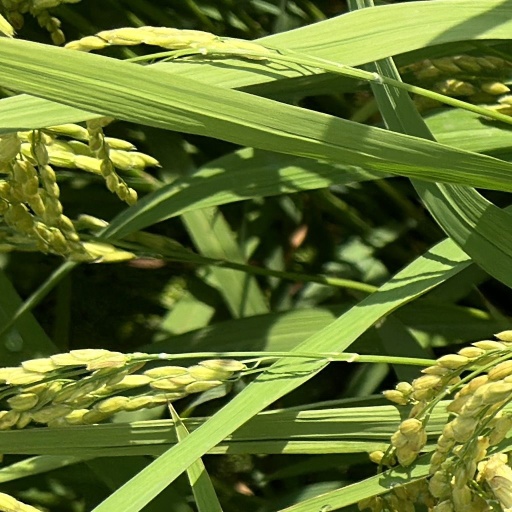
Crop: rice